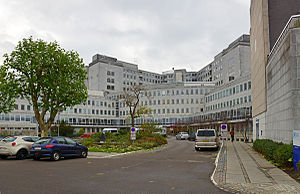
Mickey Borgfjord Larsen / Bombedrabet i Glostrup
Bombedrabet fandt sted foran parkeringspladsen ved kapellet på Glostrup Amtssygehus.
Glostrup Hospital i Glostrup vest for København, Danmark
Mickey Borgfjord Larsen var et tidligere højtstående medlem af rockergruppen Bandidos, som han blev optaget i under Den store Nordiske Rockerkrig i 1996.